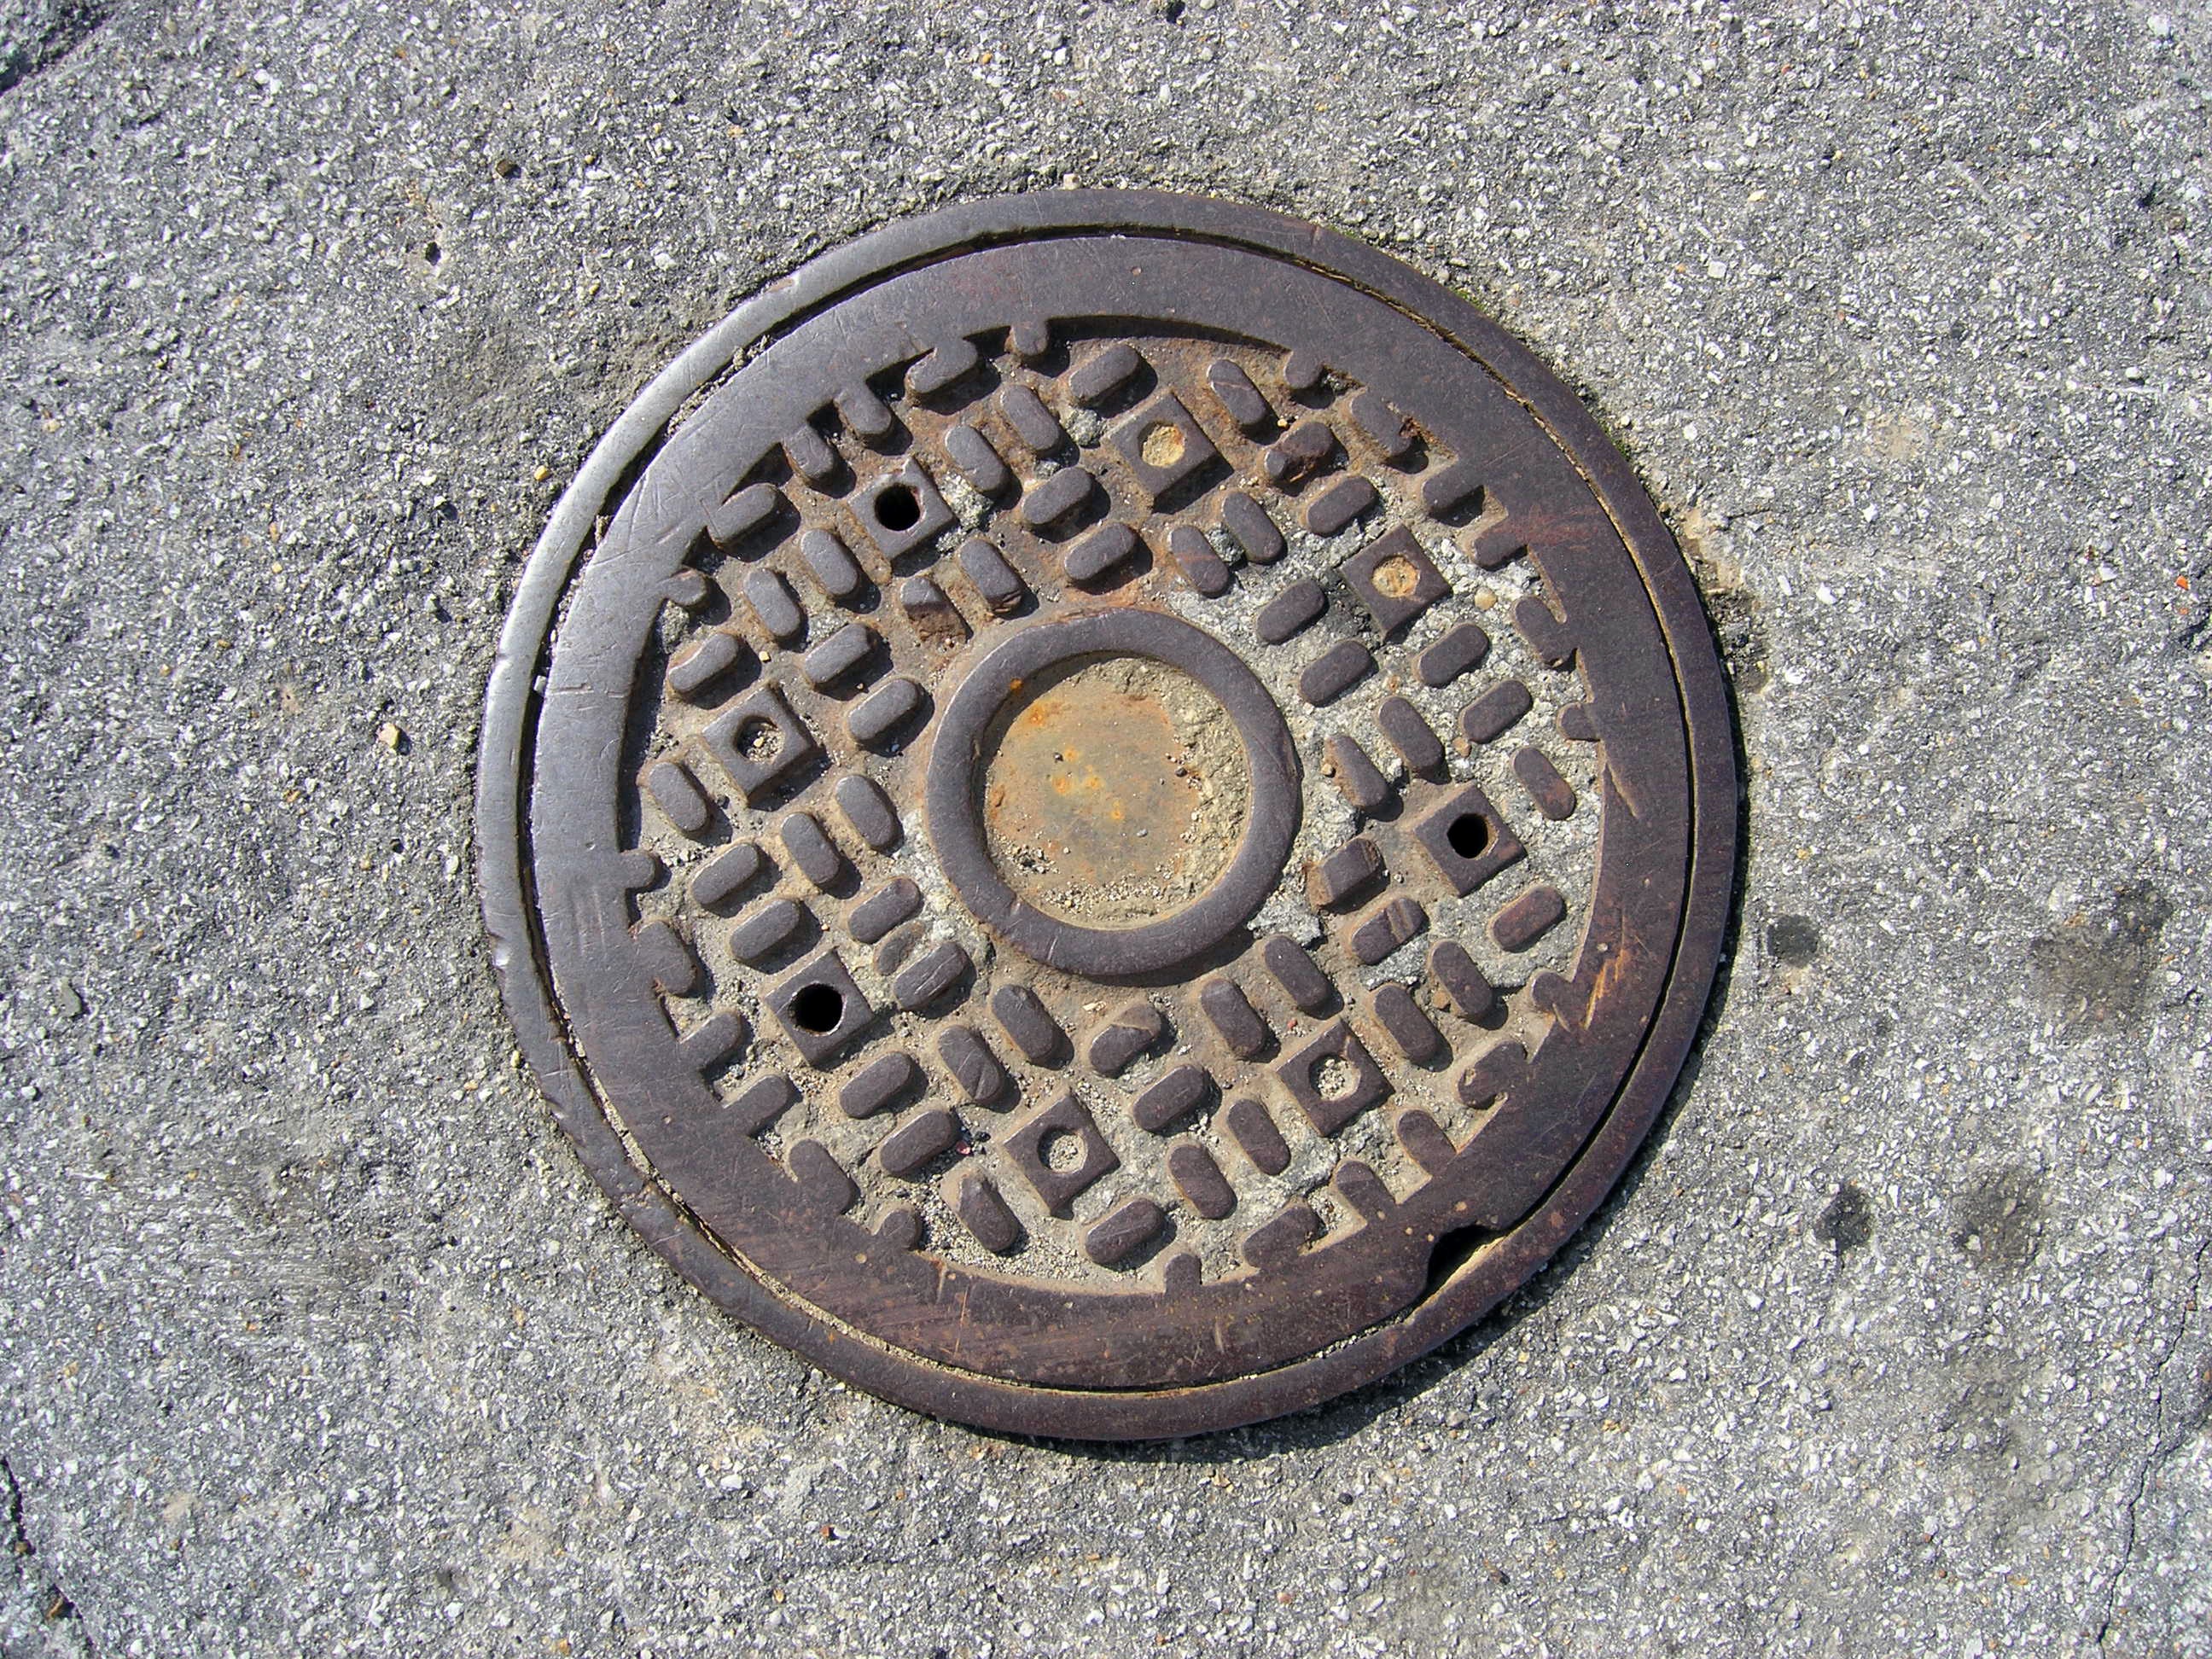
road, street, wheel, hole, round, city, urban, asphalt, underground, metal, circle, sewer, manhole, hatch, iron, heavy, cover, cast, maintenance, manhole cover